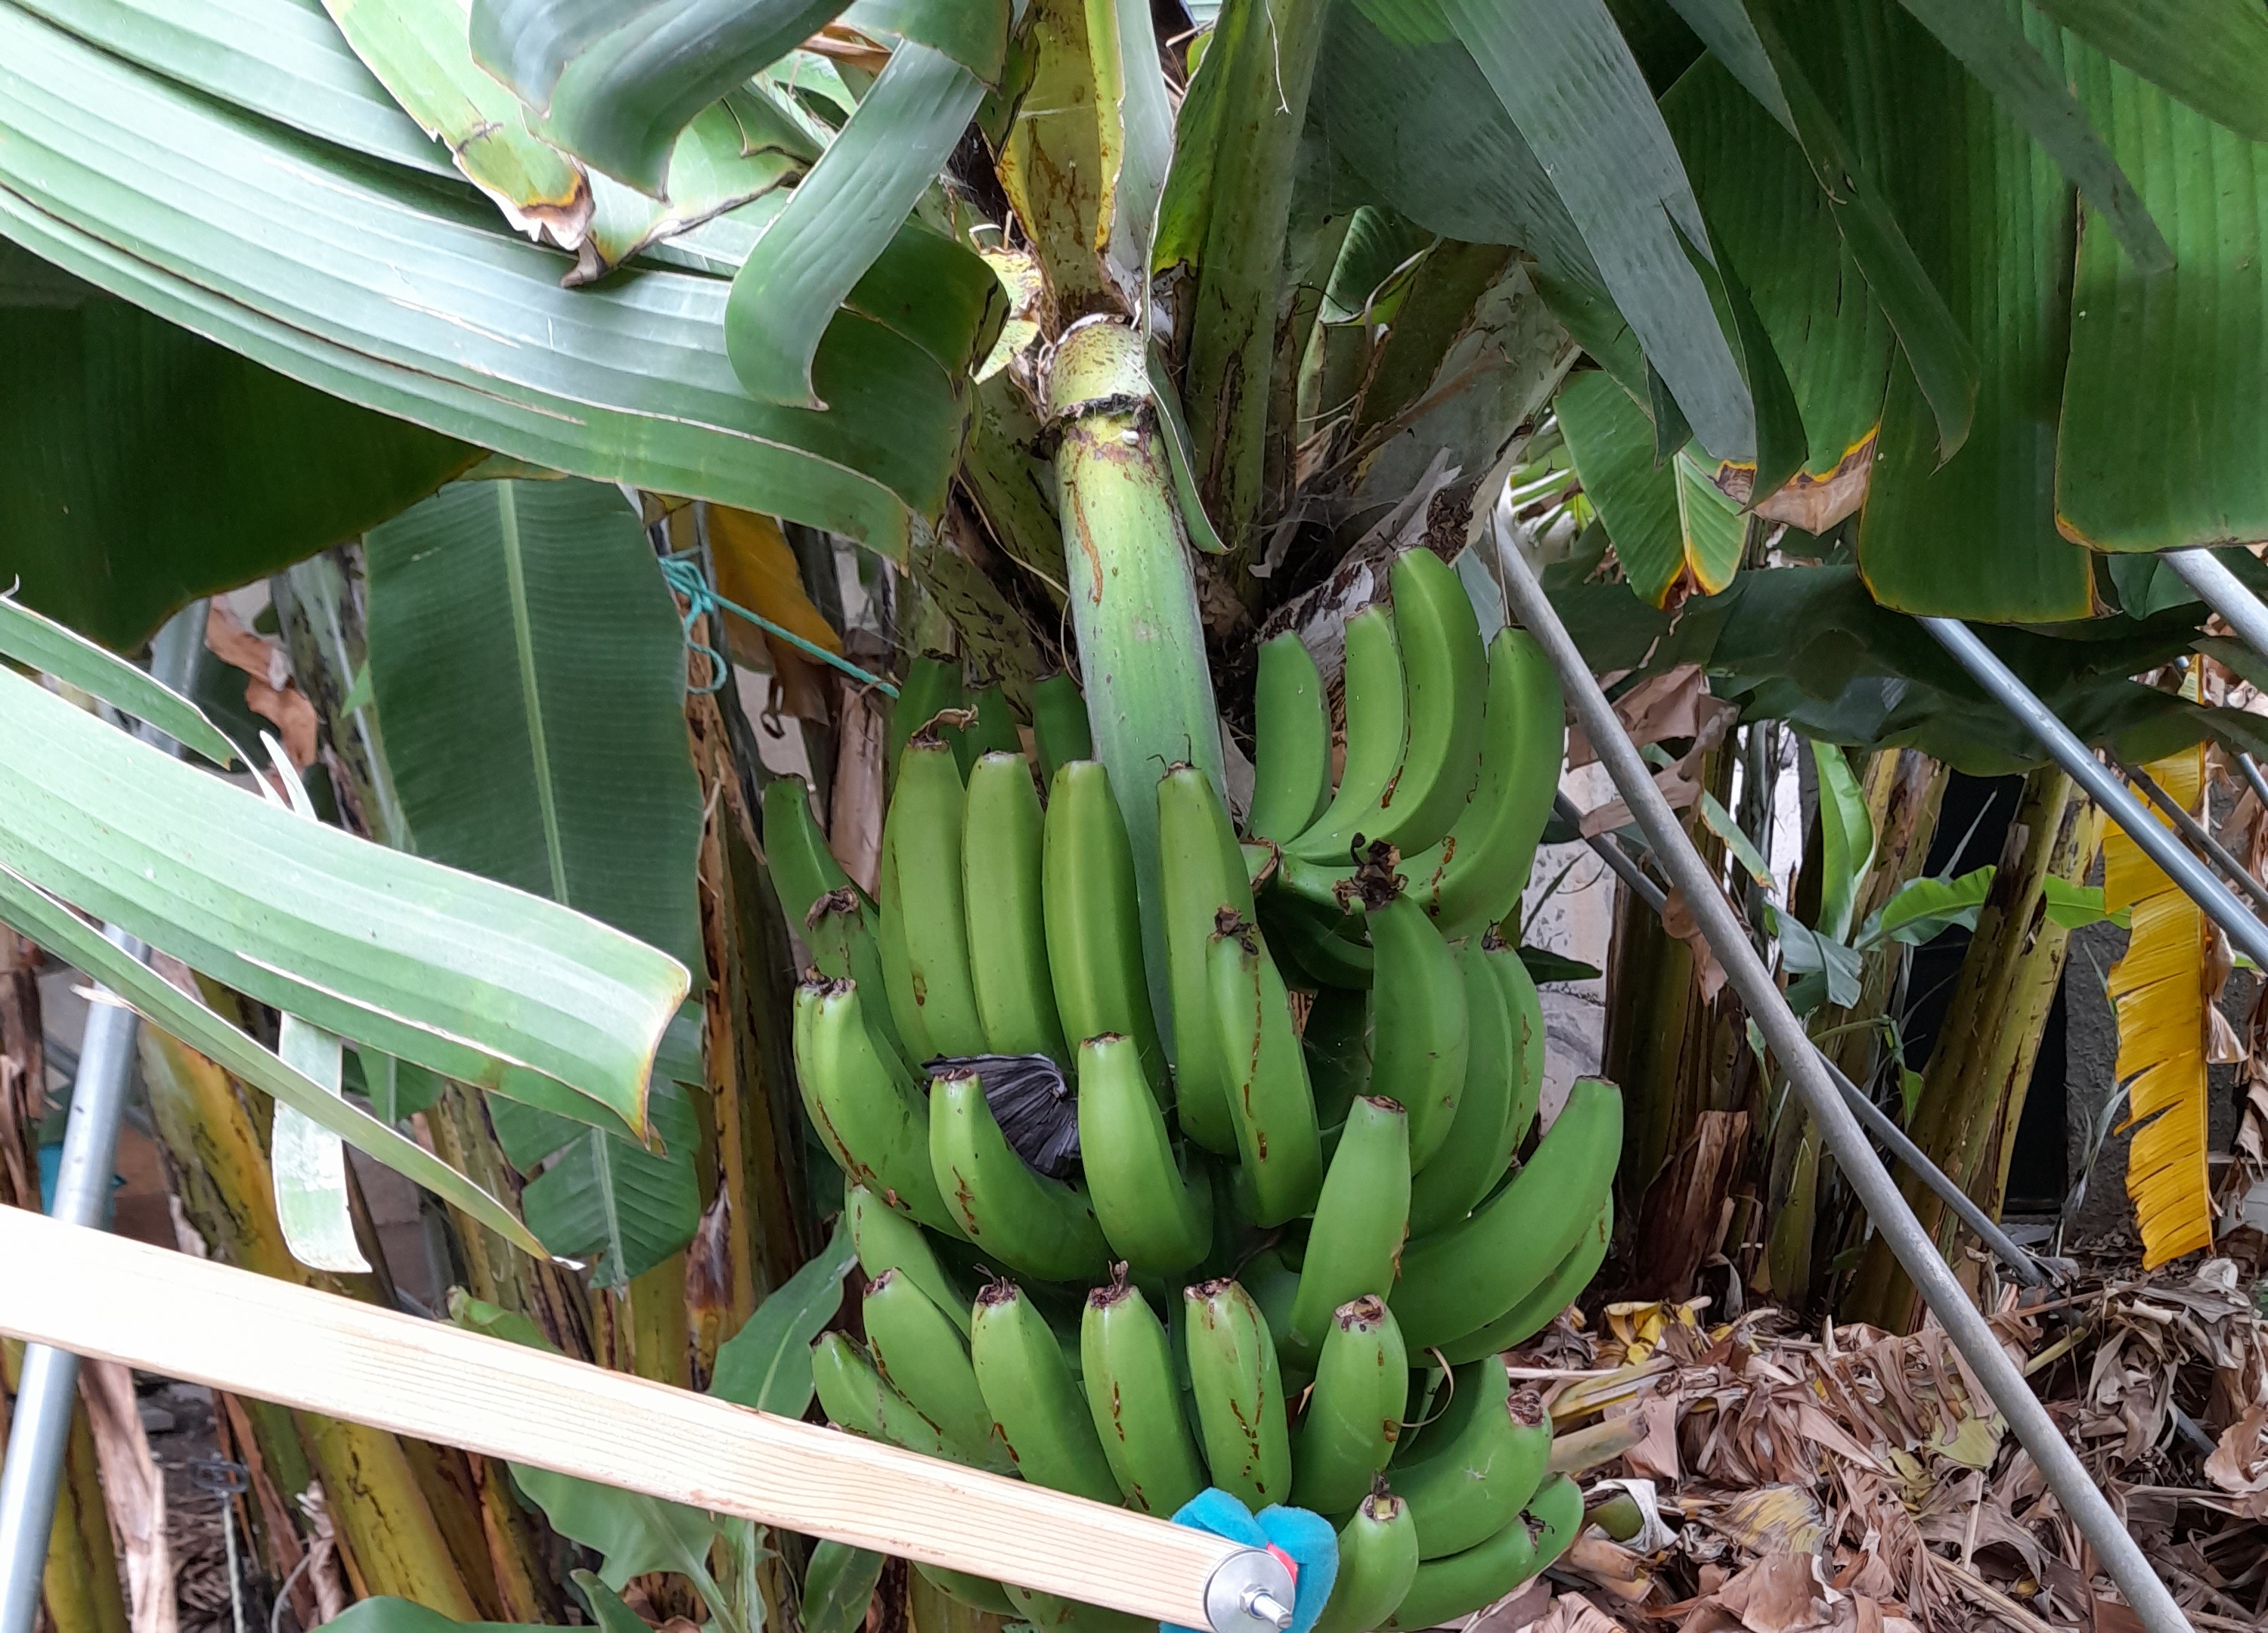
Label: Keep